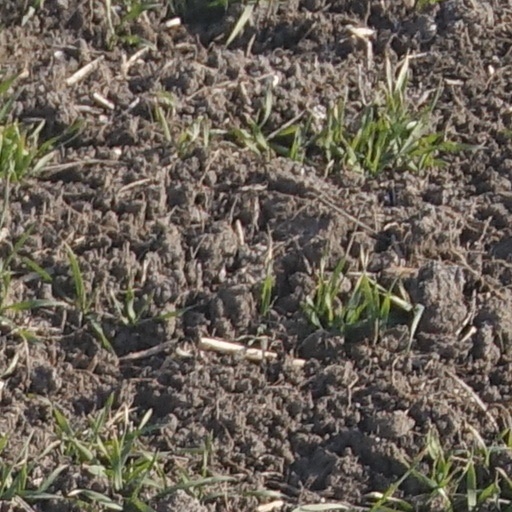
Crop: wheat